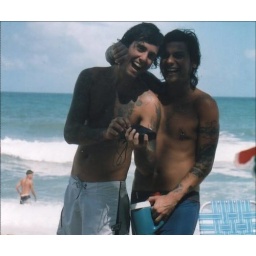
Me and Alejandro drunk to the eye balls down at Corrales beach in Venezuela